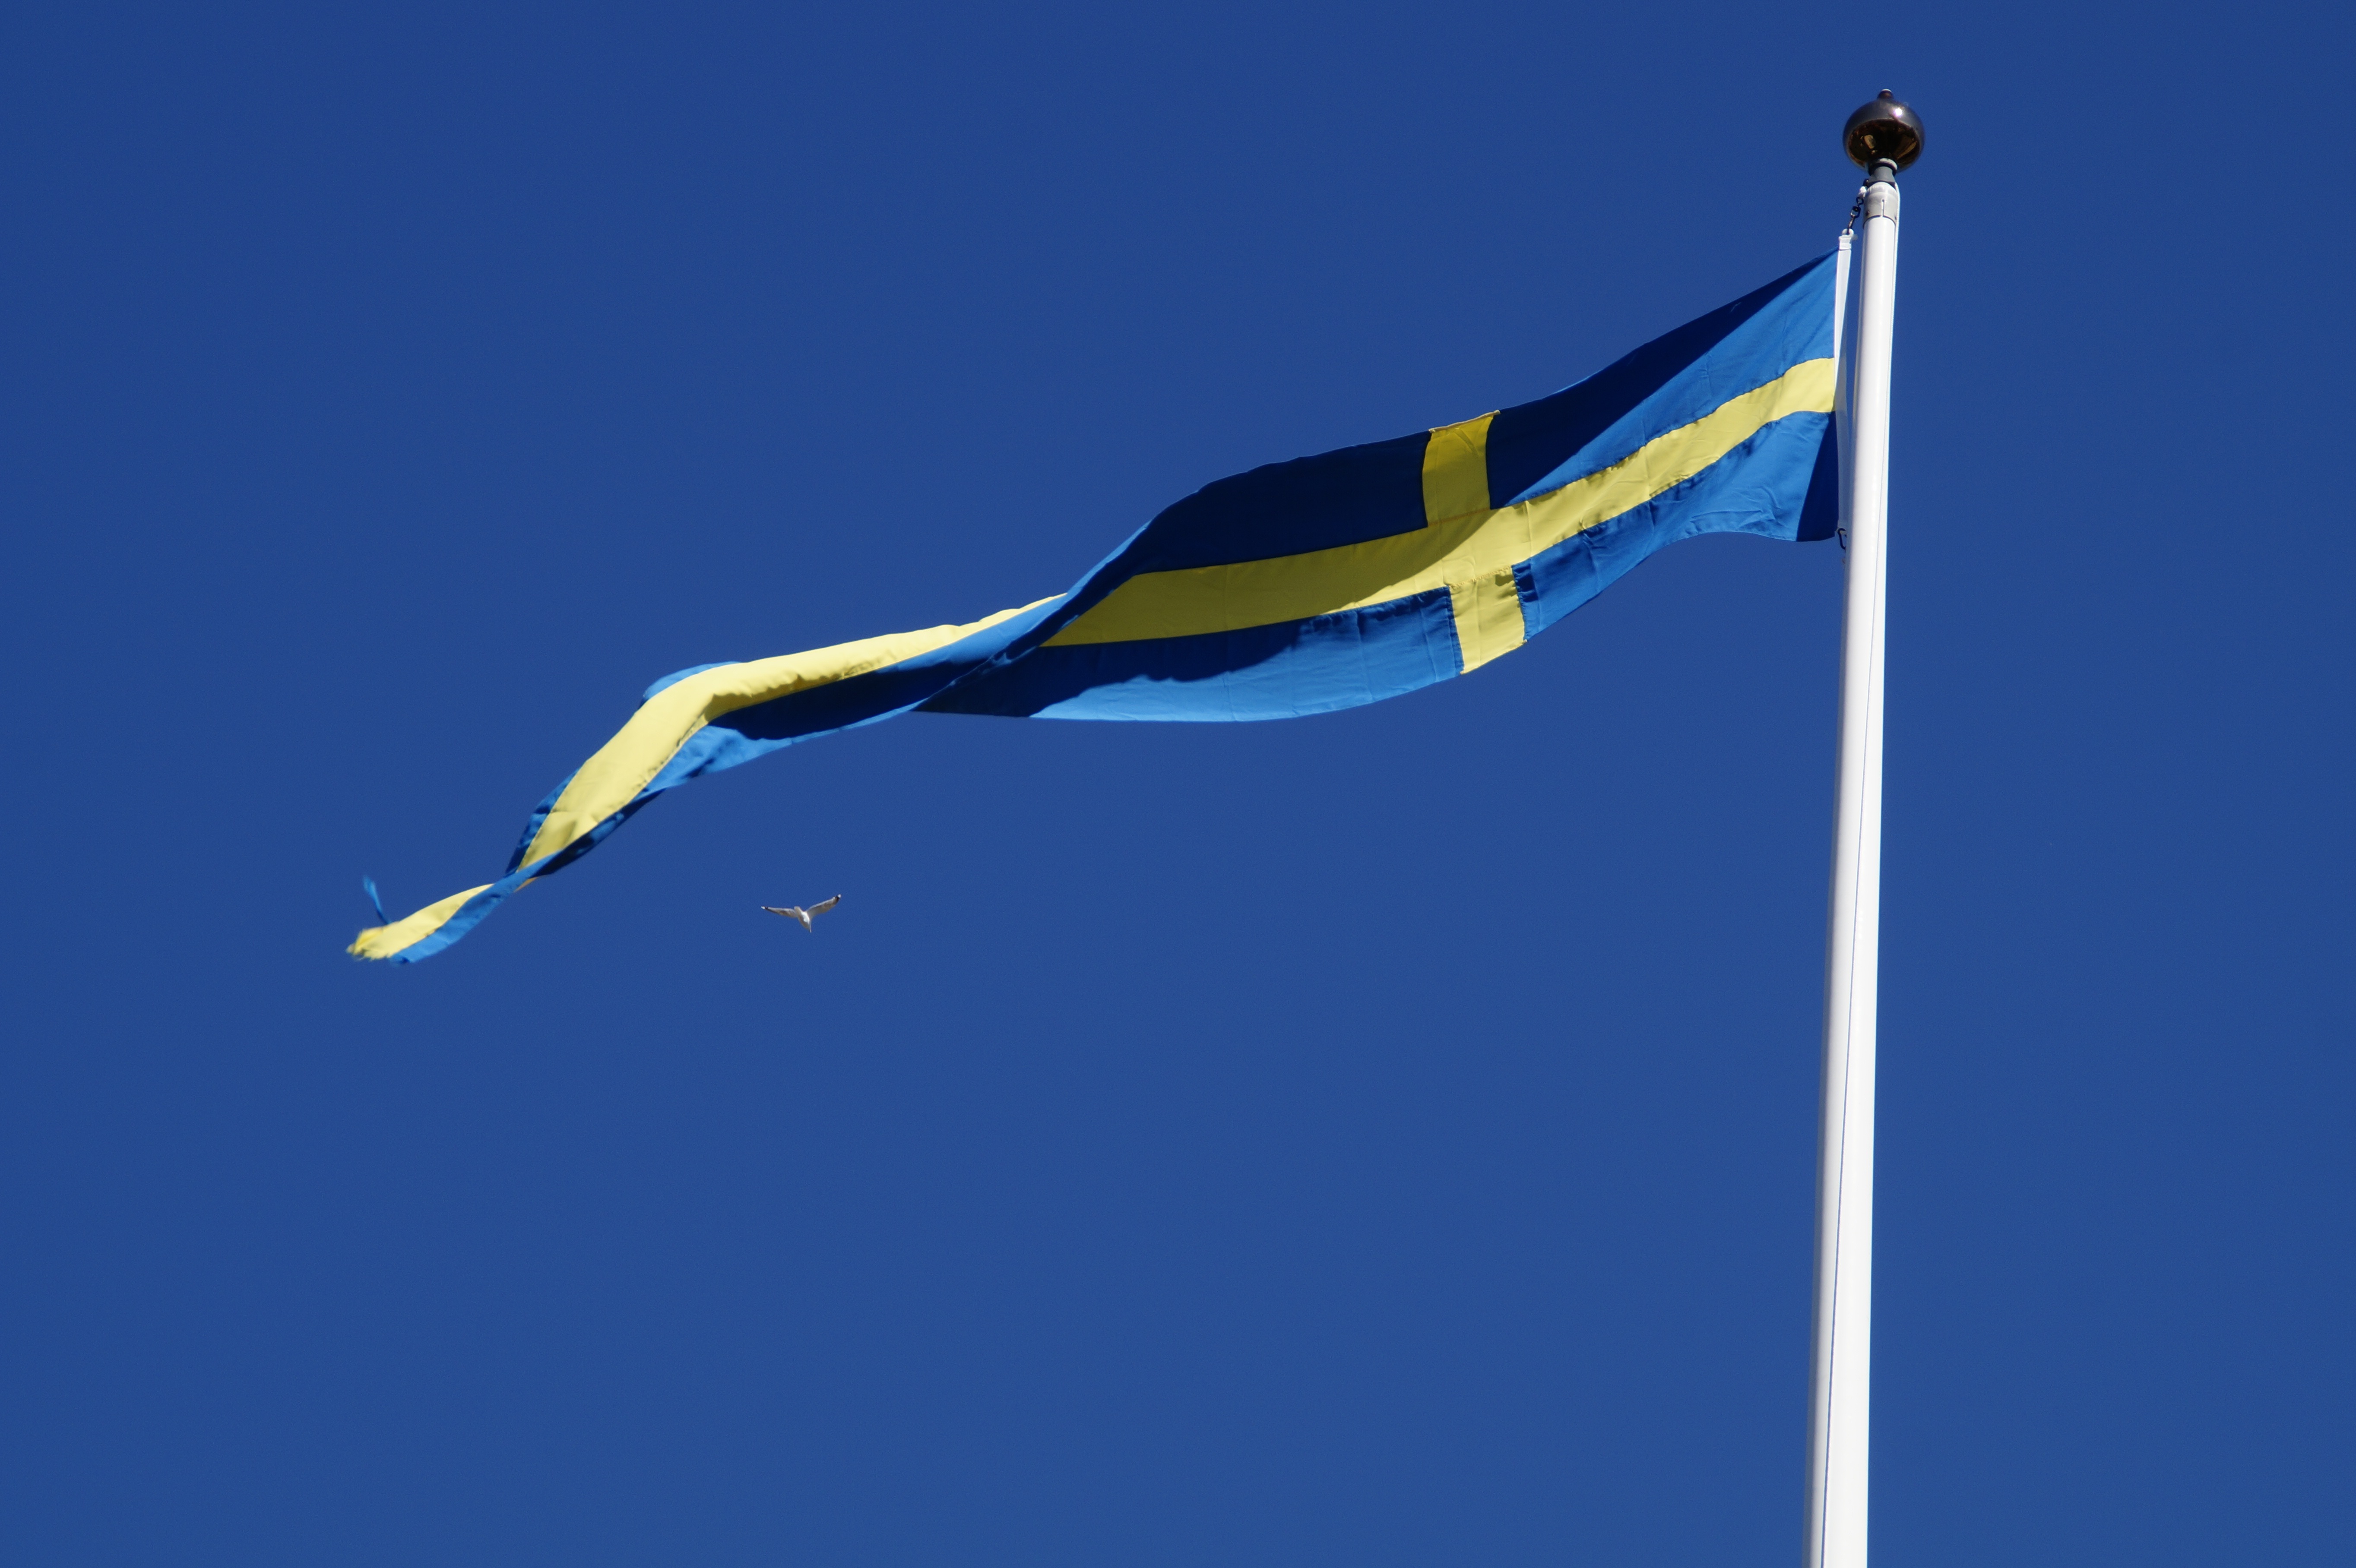
wing, jumping, mast, banner, flag, blue, sweden, blow, flutter, blue yellow, swedish flag